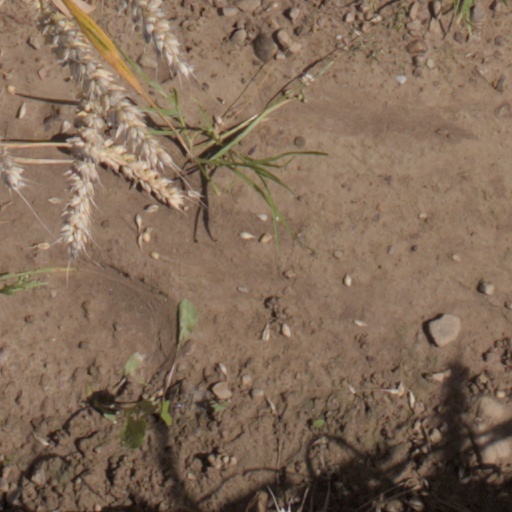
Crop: wheat